Jennifer Wasmuth

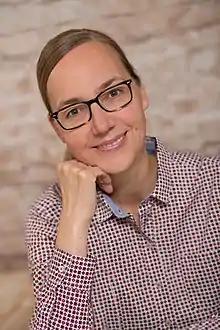
Jennifer Wasmuth

After graduating from the Greselius-Gymnasium in Bramsche and a period of study at York College in Pennsylvania, she studied Protestant Theology and Slavic Studies at Münster and Heidelberg. A one-year study period at the Spiritual Academy of St. Petersburg was followed by a dissertation under the supervision of Karl Christian Felmy, an Eastern Church scholar from Erlangen. Examining Protestant influences on Russian academic theology of the 19th and 20th centuries, the dissertation explored the phenomenon of liberal Orthodox theology. The dissertation was awarded the Klaus Mehnert Prize in 2006.